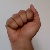
The image shows a hand gesture representing the letter 'A' in Indian Sign Language.